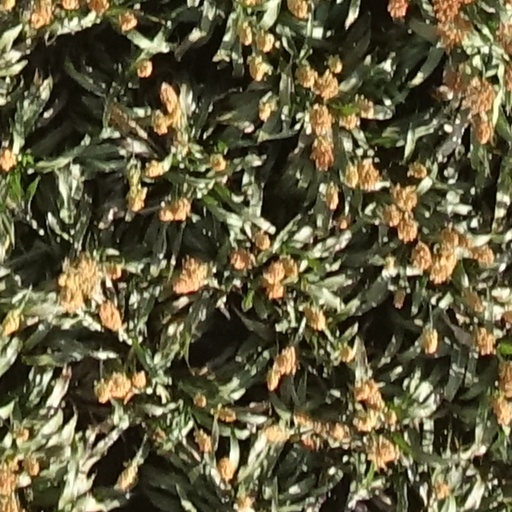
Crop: sorghum